Charles Peace

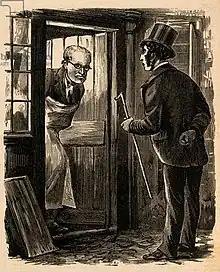
Illustration of Charles Peace (left), from "The Adventures of a Notorious Burglar" (1879)

Charles Peace (14 May 1832 – 25 February 1879) was an English burglar and murderer, who embarked on a life of crime after being injured in an industrial accident in a steelworks when he was 14 years old, when a hot steel rod entered his leg. He had a lifelong limp after the accident.